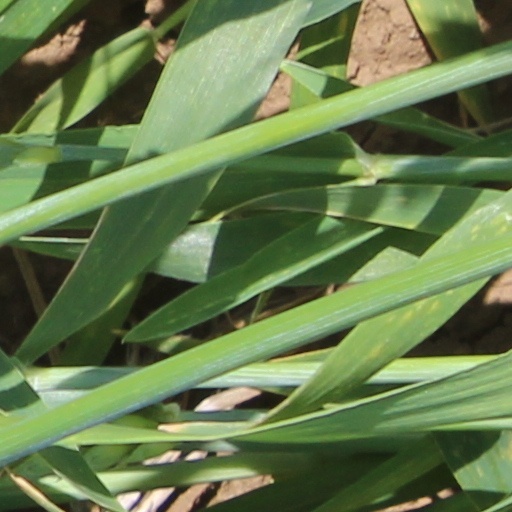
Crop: wheat